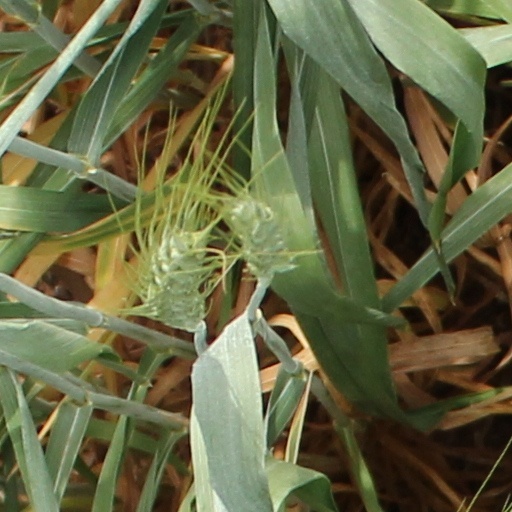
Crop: wheat